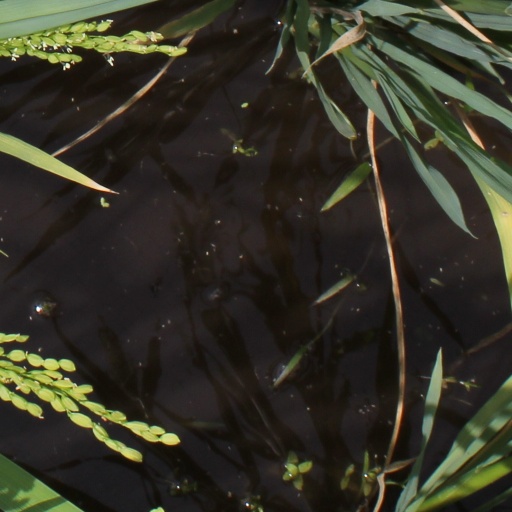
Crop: rice